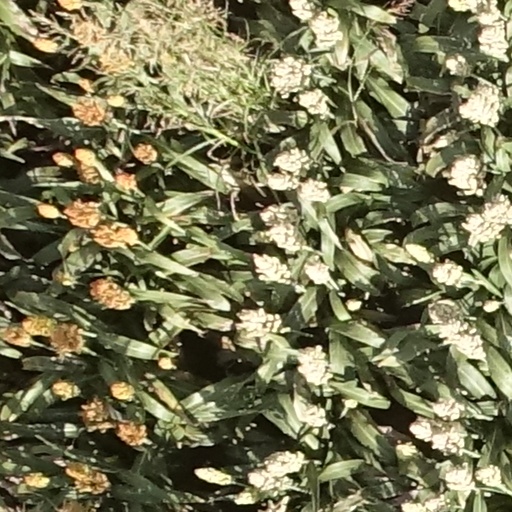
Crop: sorghum